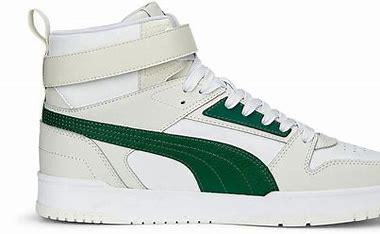
Brand: Puma
Model: RBD Game